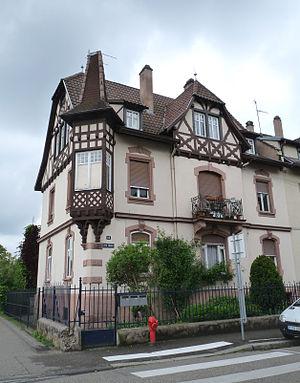
Villa, rue Adler, quartier de la Robertsau (Strasbourg)
Cet article donne une liste des voies de la ville de Strasbourg, en France, classées par quartier.